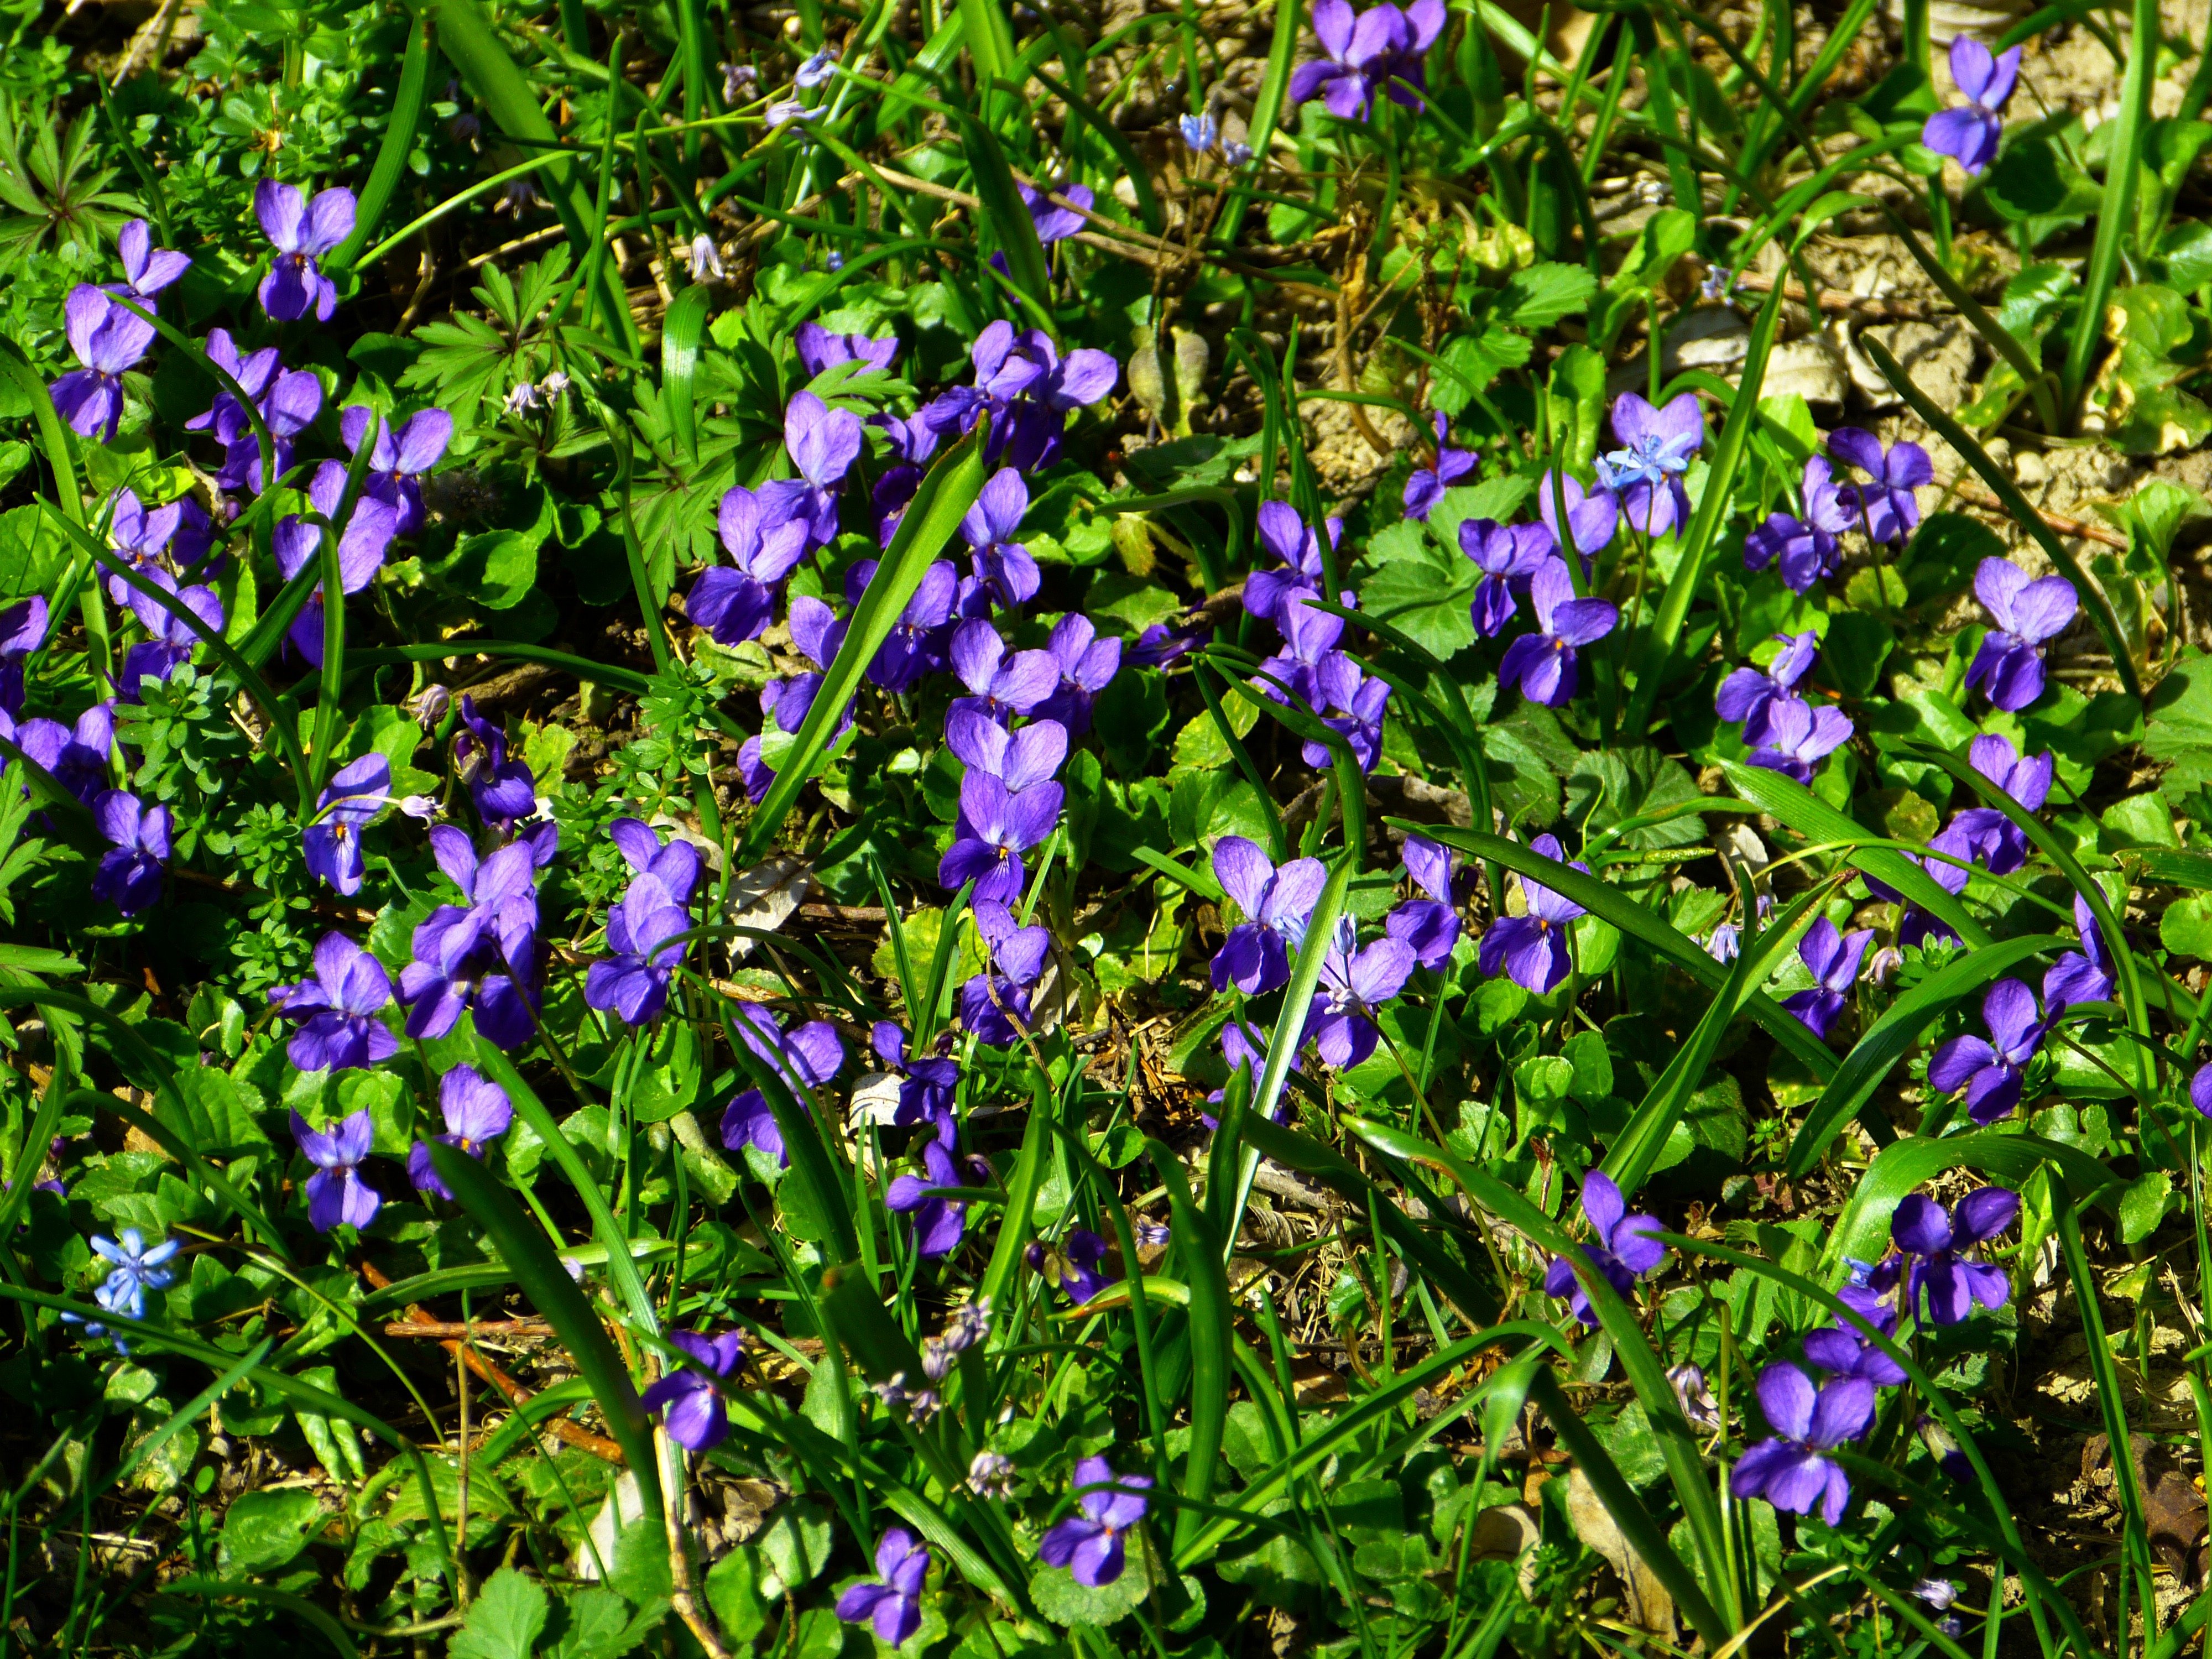
plant, meadow, flower, purple, herb, botany, garden, flora, wildflower, violet, bluebonnet, woodland, viola, lupin, flowering plant, bellflower family, harebell, land plant, violet family, english lavender